List of Squid Girl episodes

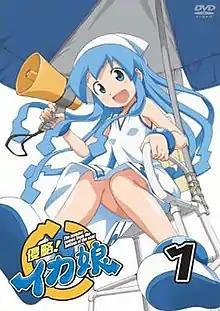
Shinryaku! Ika Musume (2010) Japanese DVD volume 1 cover

"Squid Girl", known in Japan as "Shinryaku! Ika Musume" (Invasion! Squid Girl), is an anime series produced by Diomedea based on the comedy manga series by Masahiro Anbe published in "Weekly Shōnen Champion". The series tells of a Squid Girl who seeks to invade humanity as revenge for the pollution of the seas. However, due to accidentally breaking the wall of a beach house, she is forced to work as a waitress to pay off the damages.